Shay Given

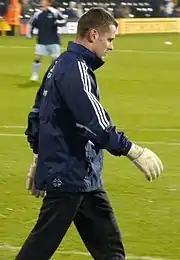
Given warming up for Newcastle in 2007

Given made his 400th appearance for the club on 1 January 2007 in a 2–2 draw against Manchester United. He ended the 2006–07 season with 22 league appearances as the club finished in 13th place, and reached the last 16 of the UEFA Cup.